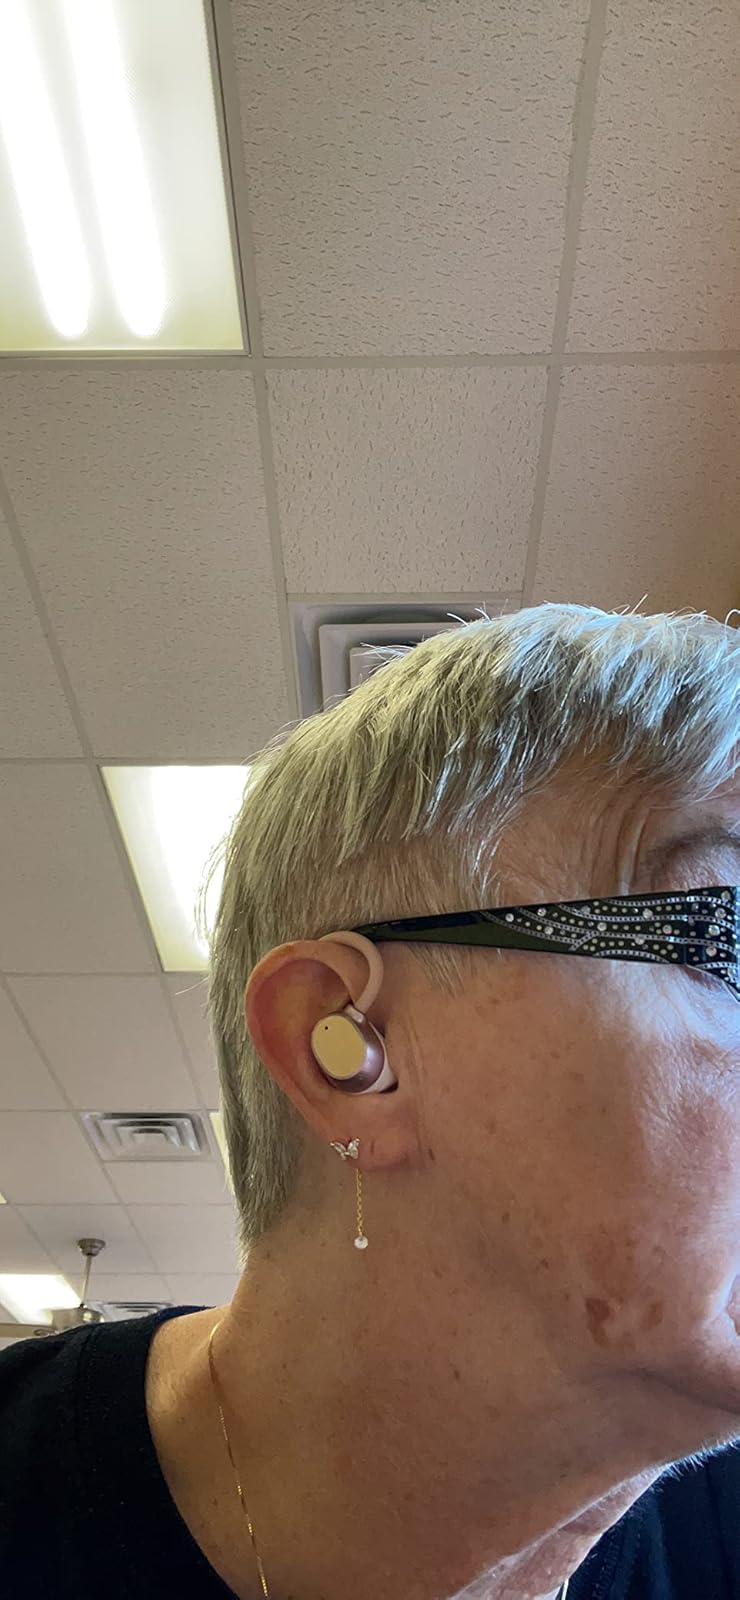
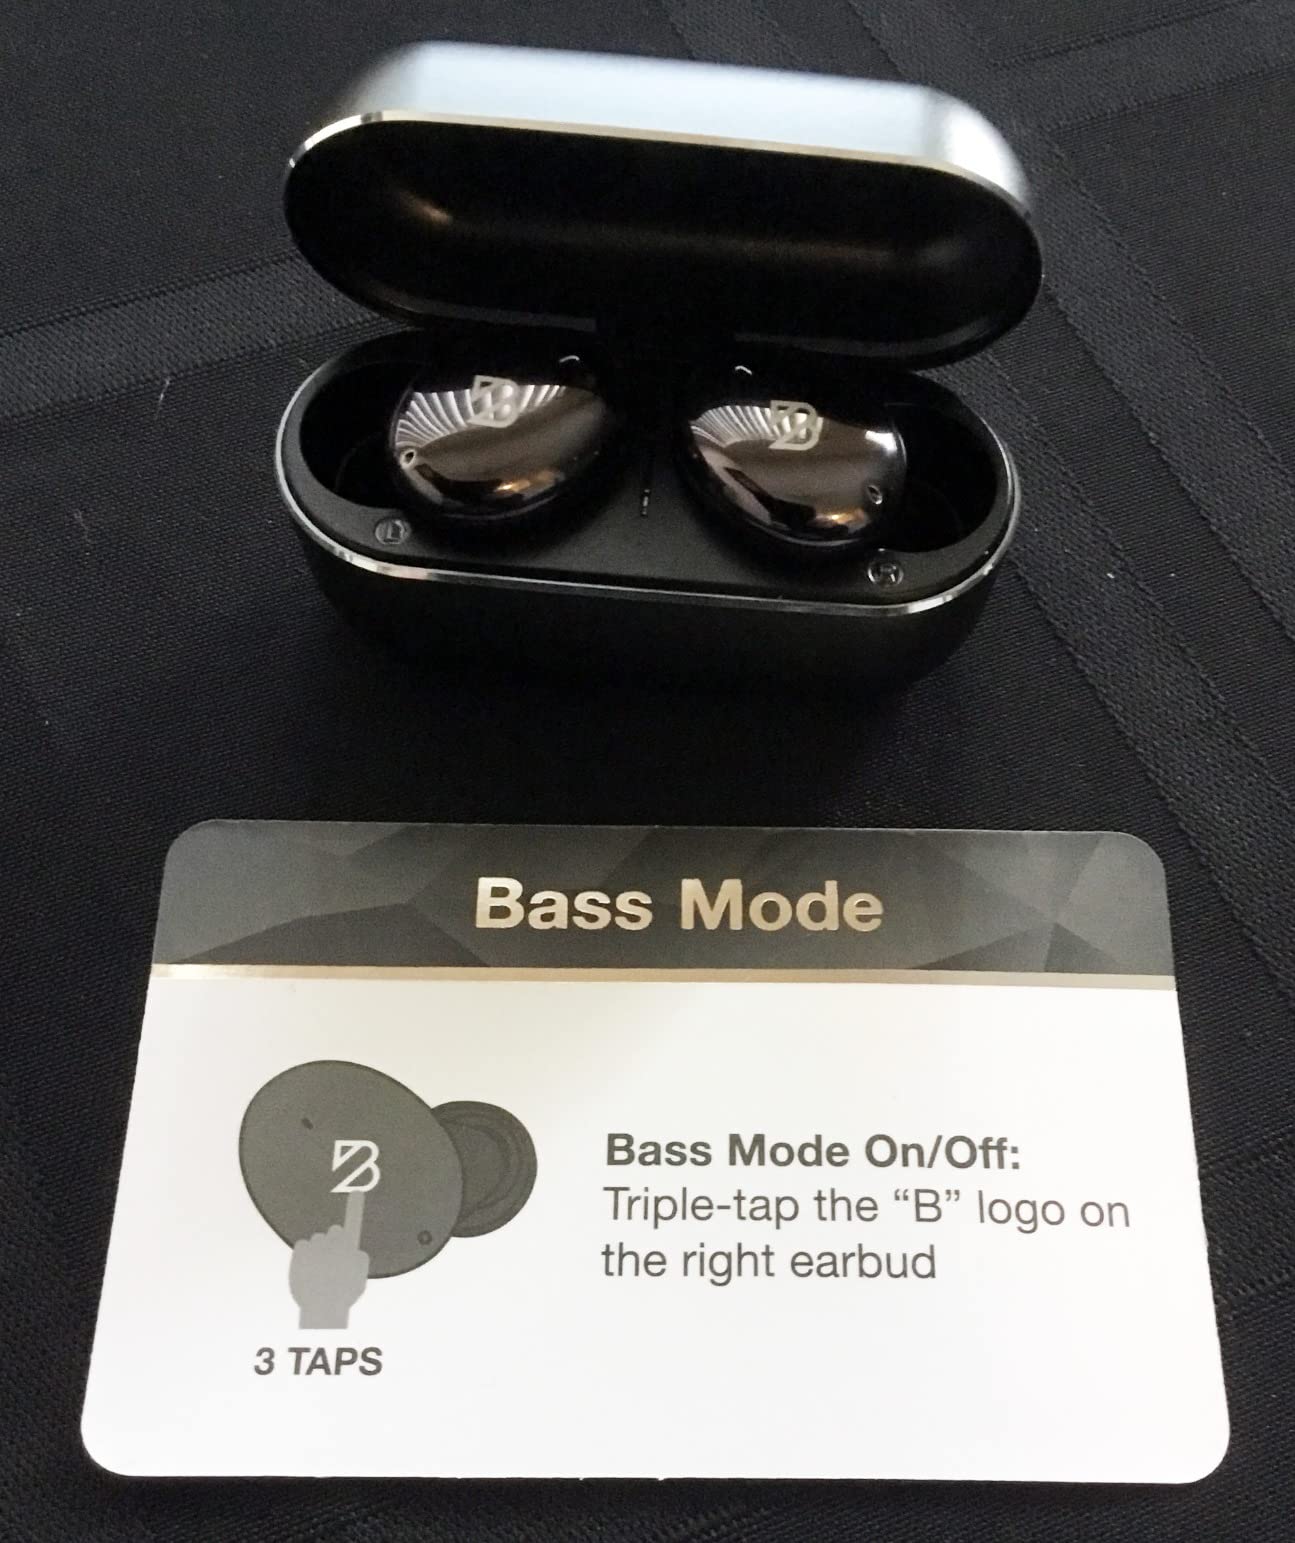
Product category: earbuds
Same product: no